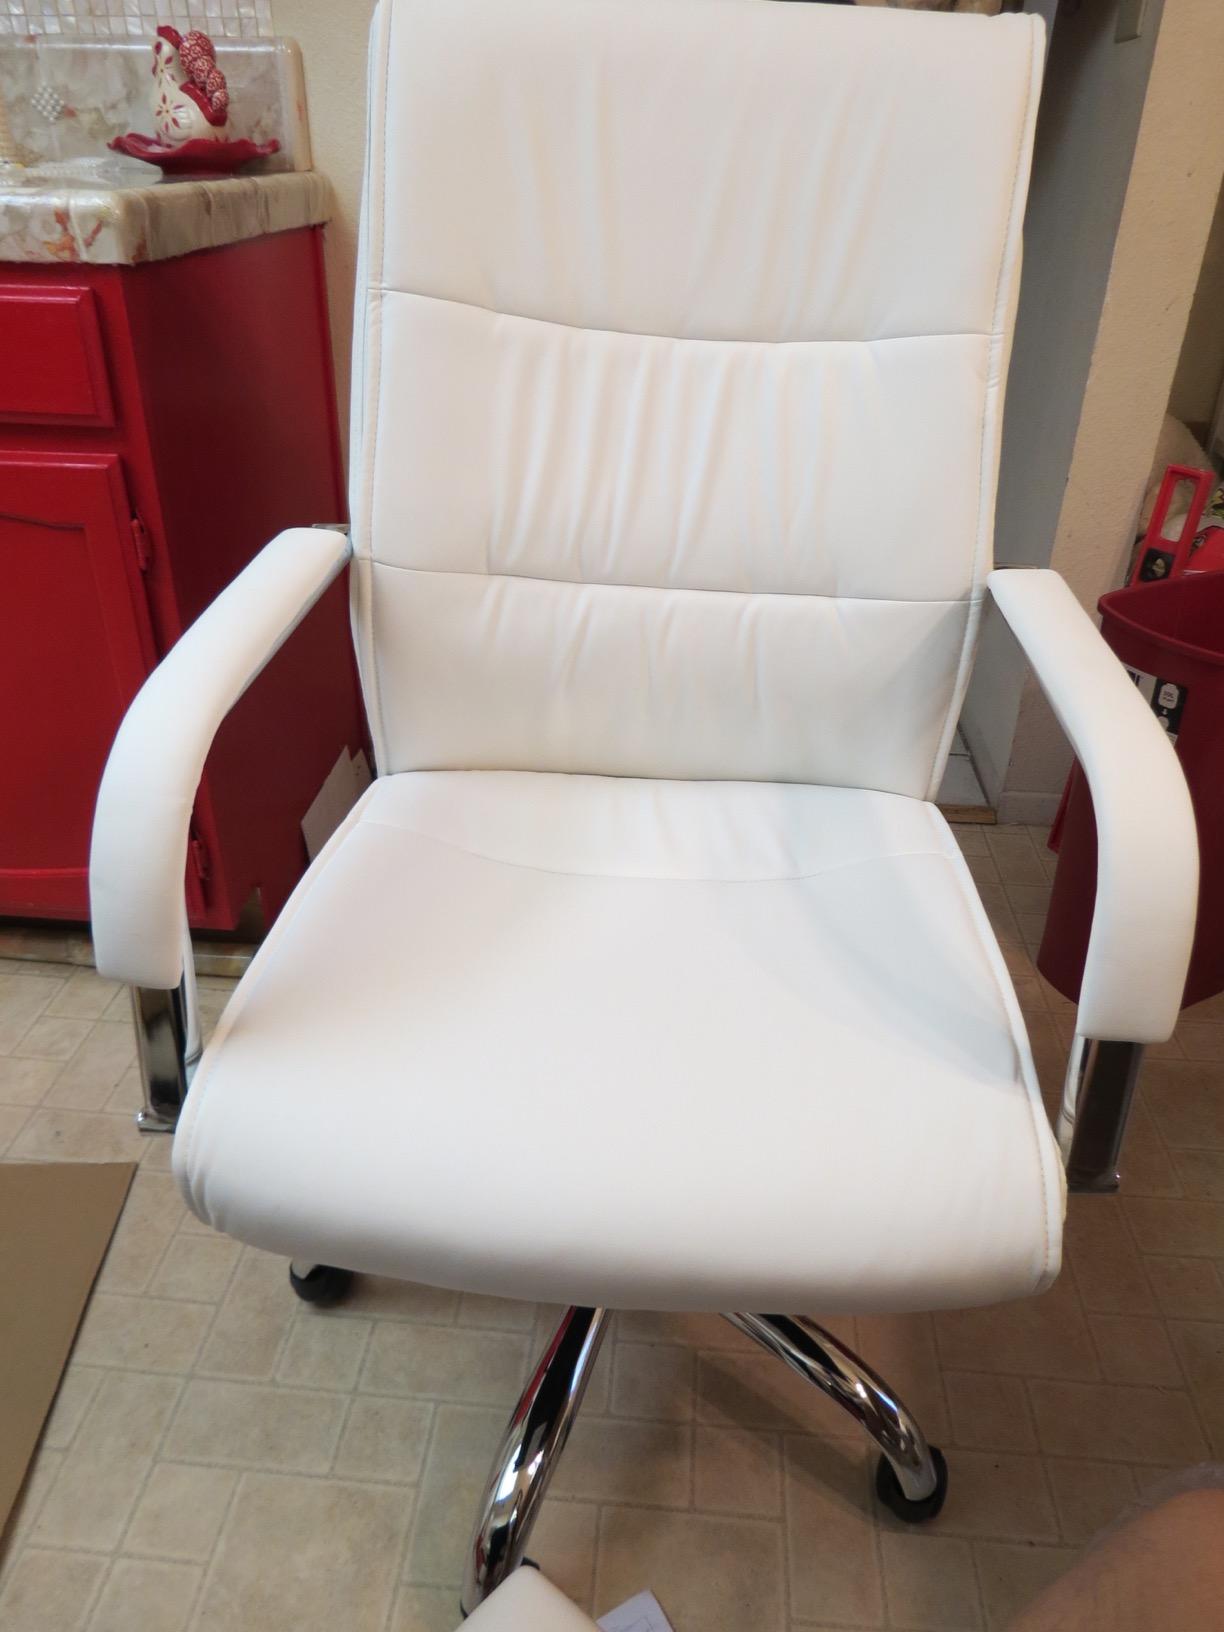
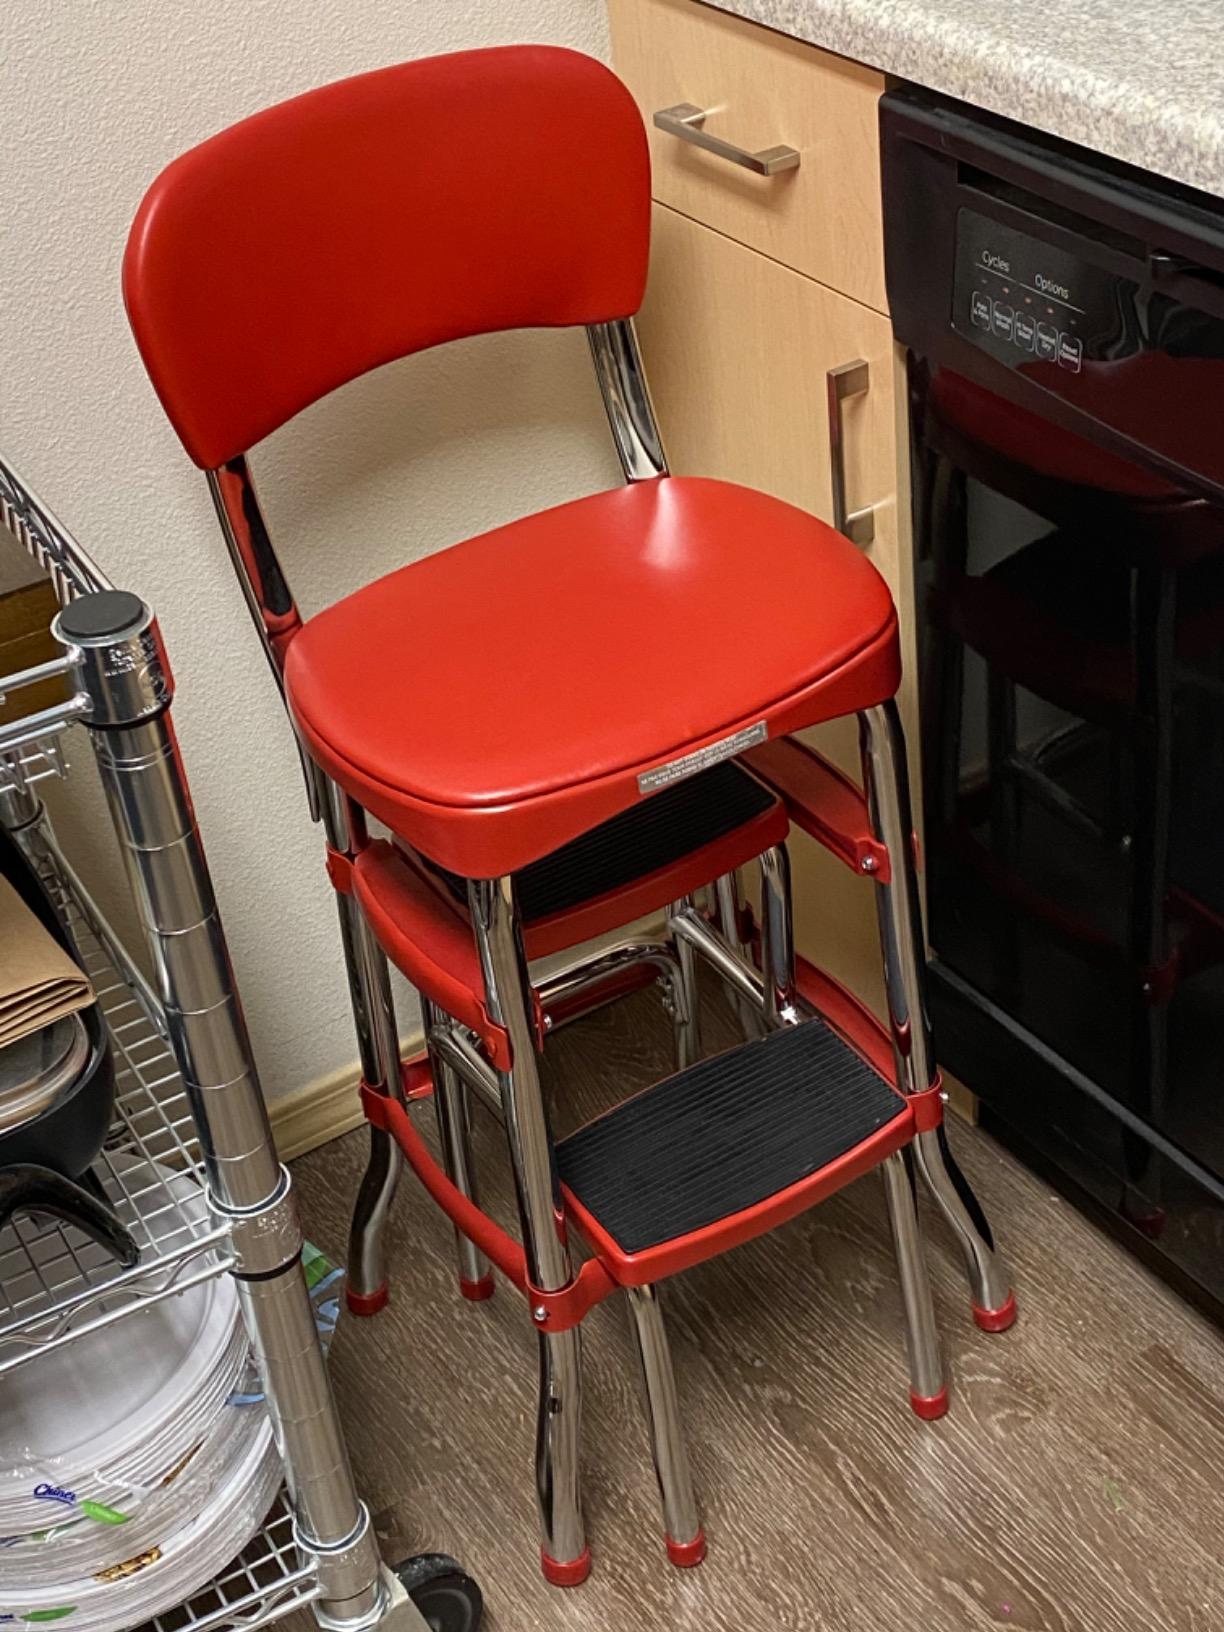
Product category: items_chair
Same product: no